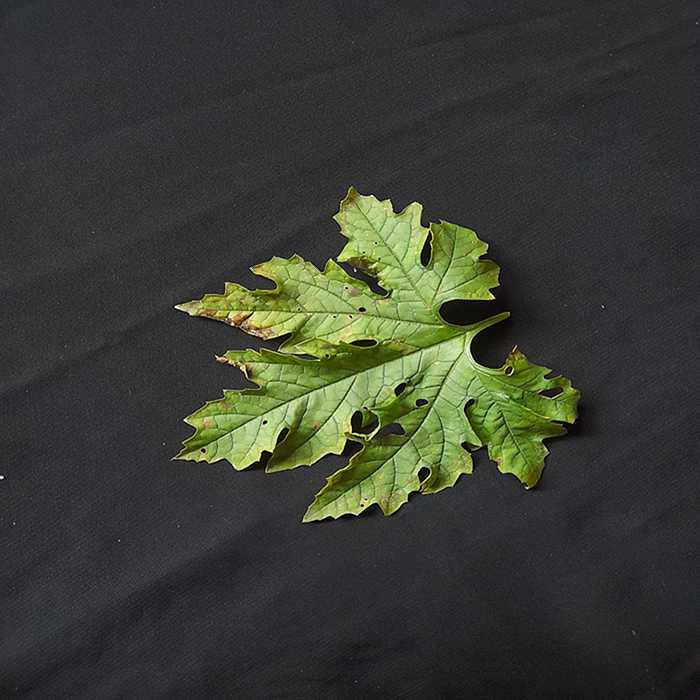
Plant: Bitter Gourd
Label: Downey mildew